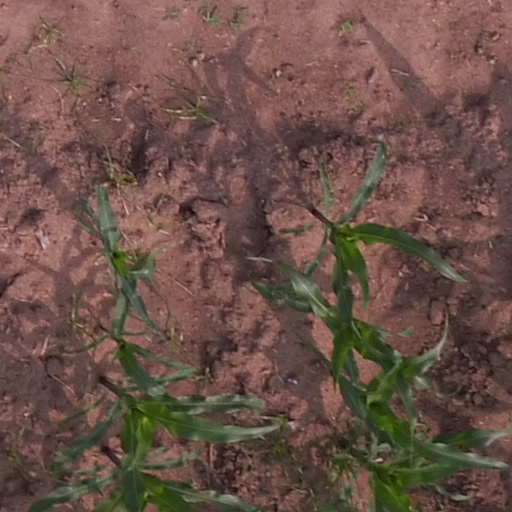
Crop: maize; corn